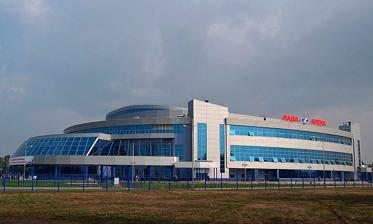
Building: Lada Arena
Country: Russia
Year built: 2013
Multi-purpose arena in Tolyatti, Russia Lada Arena Location 5 Botanic Street, Tolyatti , Samara region, 445036, Russia Elevation 25 m (82 ft) Parking Underground parking: 174 cars Outdoor parking: 450 cars 10 buses 18 parking spaces for people with disabilities. Owner Ministry of Sports of the Russia Operator GAU Samara region Arena Capacity ice hockey : 6,000 Field size 60×26 m Acreage 34.107,9  sq.m Surface Ice Construction Broke ground 2008 Built 2008 2013 Opened 9 August 2013 ; 11 years ago ( 2013-08-09 ) Renovated 2023 Construction cost ₽ 2 967 826 000 ( € 70 128 214 in 2013) Architect Volgatransstroy Group General contractor JSC Avtozavodstroy Tenants Lada Togliatti ( KHL ) Website tlt-arena .ru The Lada Arena is a 6,122-seat multi-purpose arena in Tolyatti , Russia . It opened in 2013, and replaced Volgar Sports Palace as the home of KHL ice hockey team, HC Lada Togliatti . The sponsor of the arena is the car manufacturer AvtoVAZ , that is based within the city. Lada Arena KHL  10.03.2024 See also List of indoor arenas in Russia List of Kontinental Hockey League arenas References